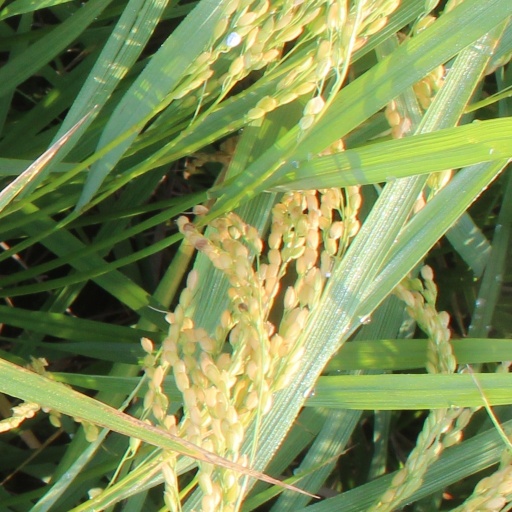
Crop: rice